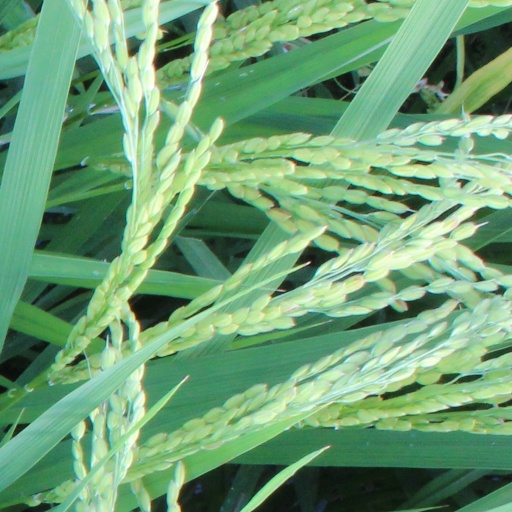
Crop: rice